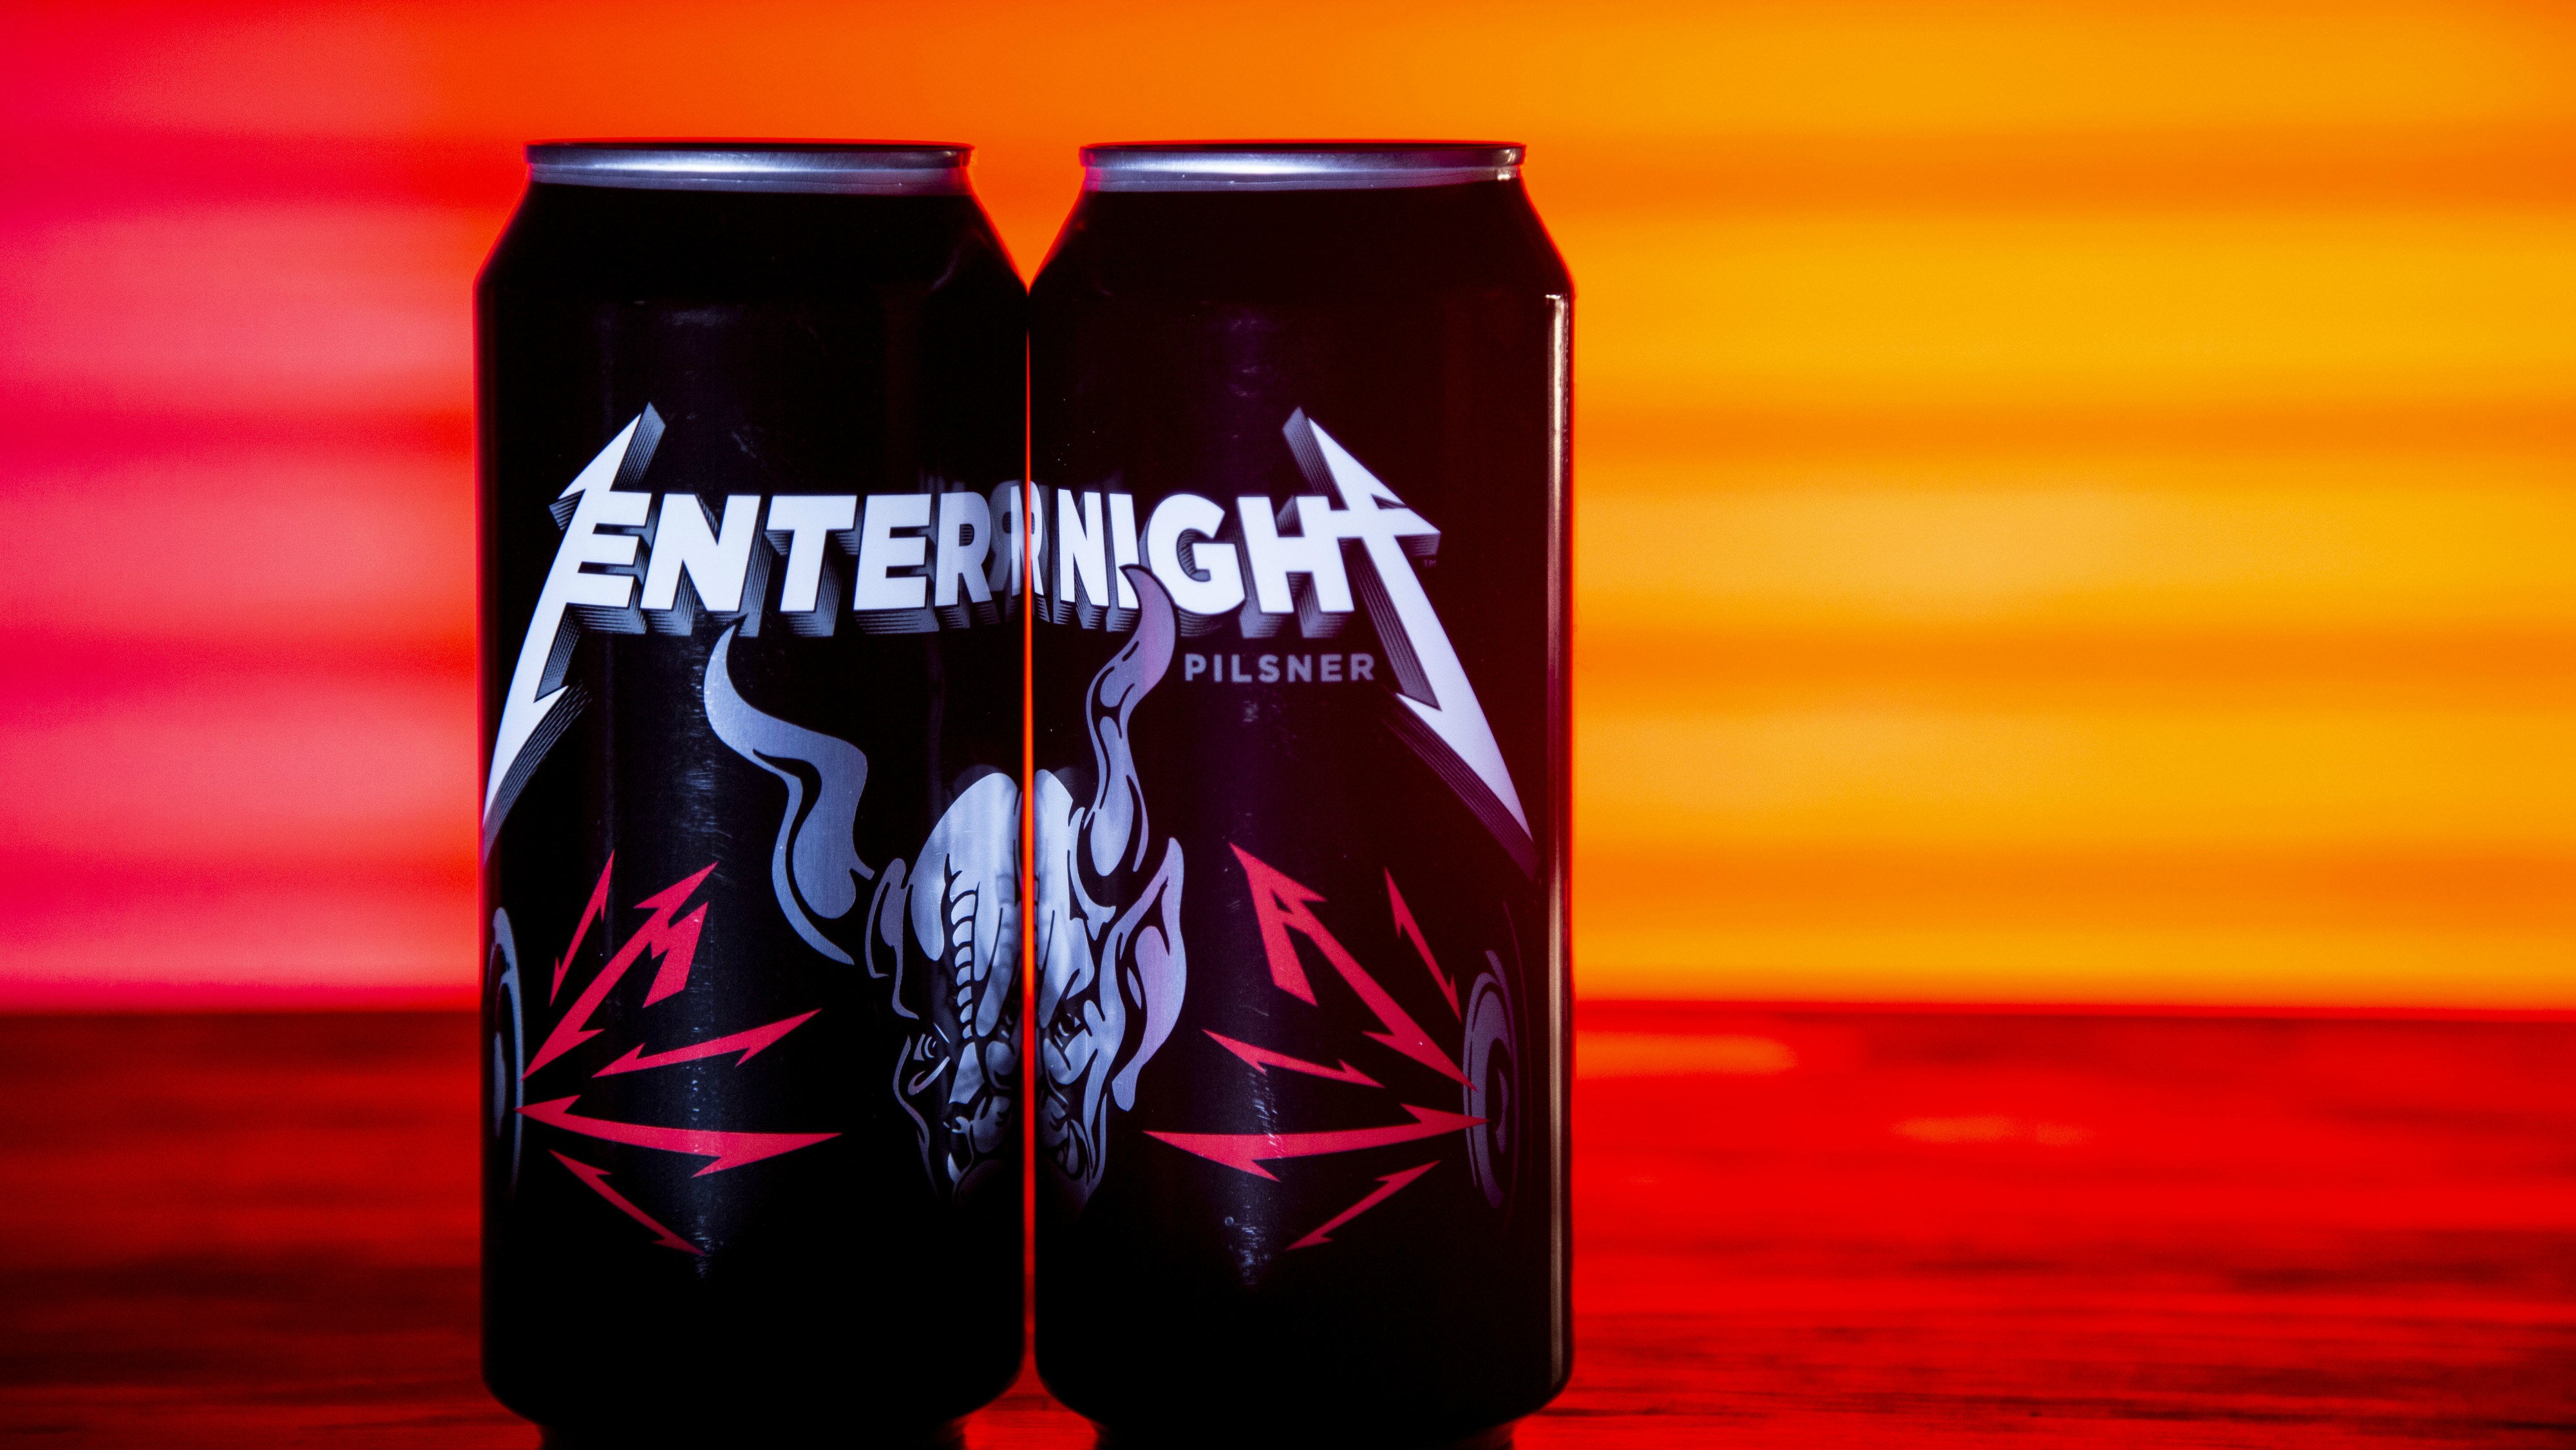
Label: metal